Orinoco crocodile

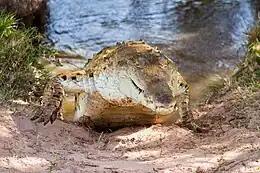
In spite of its somewhat narrow snout, the Orinoco crocodile is both a formidable apex predator and one of the world's largest reptiles.

The Orinoco crocodile ranks among the largest living reptiles, as well as the largest predator in the Americas. It is arguably, on average, the largest crocodilian in the Americas; while American crocodiles, black caimans and the American alligator may approach similar dimensions, the Orinoco crocodile may be (or had been, when in healthy numbers) slightly longer. Given its possible maximum sizes, the Orinoco crocodile may rank as the third largest extant true crocodile, after the saltwater crocodile and Nile crocodile (which is closely related to it, despite its substantially different range), and additionally rank 4th amongst all extant crocodilians behind the gharial, though there is little to suggest that Orinoco specimens in modern times can rival these species. Sexual maturity for Orinoco crocodiles is obtained for females at around while that of males seems to be obtained around length, with most adult crocodiles of the species exceeding . Average length of wild adult females from 1985 to 1992 was found to be while that of males is not known to have been surveyed at that time. If not culled by humans, mature males easily exceed and attain a length of as much as as they grow throughout life, perhaps weighing in big specimens, while females may grow over the expected size of in length and may sometimes exceed . According to Guinness Records, the average length of adults that they were able to examine was only and the largest specimen found firsthand was . In captivity, at the Roberto Franco Tropical Biological Station (EBTRF), the largest male was recorded at and weighed , and maximum size recorded for females was long and in weight. In Venezuela, males have been reported to reach at least in length and weigh , while females reach up to and weigh up to . The largest specimen historically reported was shot in 1800, and allegedly measured at , although the source is considered reliable, unfortunately, no voucher specimen is known from this. Because of extensive hunting for their skins in the 20th century, such giants do not exist today, and modern Orinoco crocodiles have not been reported to exceed in length. Merchán listed the maximum total length attainable for a male as and the maximum length of a female as .